Thomas Ringgold Camp

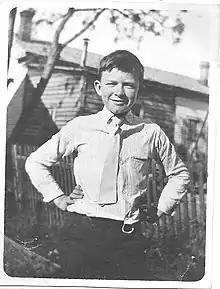
Tom Camp as a youth in Texas in the early 20th century.

Thomas was a son of Harmon Clark Camp and Mildred Stella (Dashiell) Camp. He was born 5 November 1895 in San Antonio, Texas. He received a Bachelor of Science degree in architectural engineering from Texas A&M University in 1916. Following graduation he was a lieutenant in the United States Army from 1917 to 1919 serving with heavy artillery in France during World War I. He found civilian employment with the engineering firm of Hawley & Sands serving as city engineer for the Breckenridge, Texas, waterworks and sewage treatment plant. He later oversaw a major expansion of the Fort Worth, Texas, water and sewer systems until returning to school in 1923 to earn a Master of Science degree in civil engineering from MIT in 1925. Following graduation he worked with the Greensboro, North Carolina waterworks and sewerage engineering firm of Spooner, Lewis & Camp.